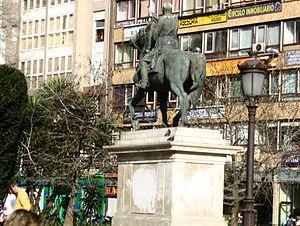
L’Espagne franquiste ou franquisme est le nom non officiel utilisé pour désigner le régime politique de l'Espagne fondé par le général Francisco Franco, de 1936/1939 à 1977. Il s'appuie sur une idéologie conservatrice et nationale-catholique, qui s'incarne dans des institutions autoritaires. Au cours de cette période, l'Espagne est désignée sur le plan du droit international sous le nom d'État espagnol.